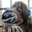
Label: camel